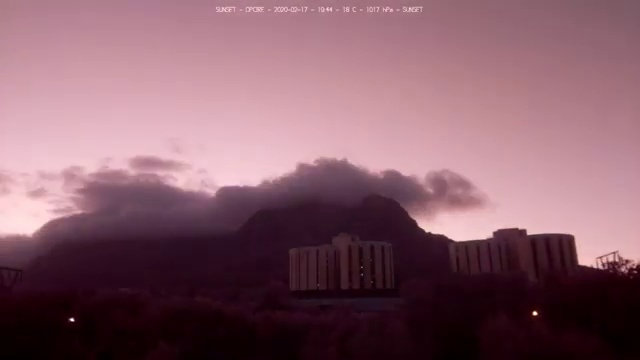
Fire: no
Smoke: no